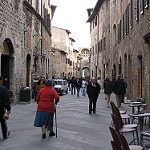
Scene: Outdoor